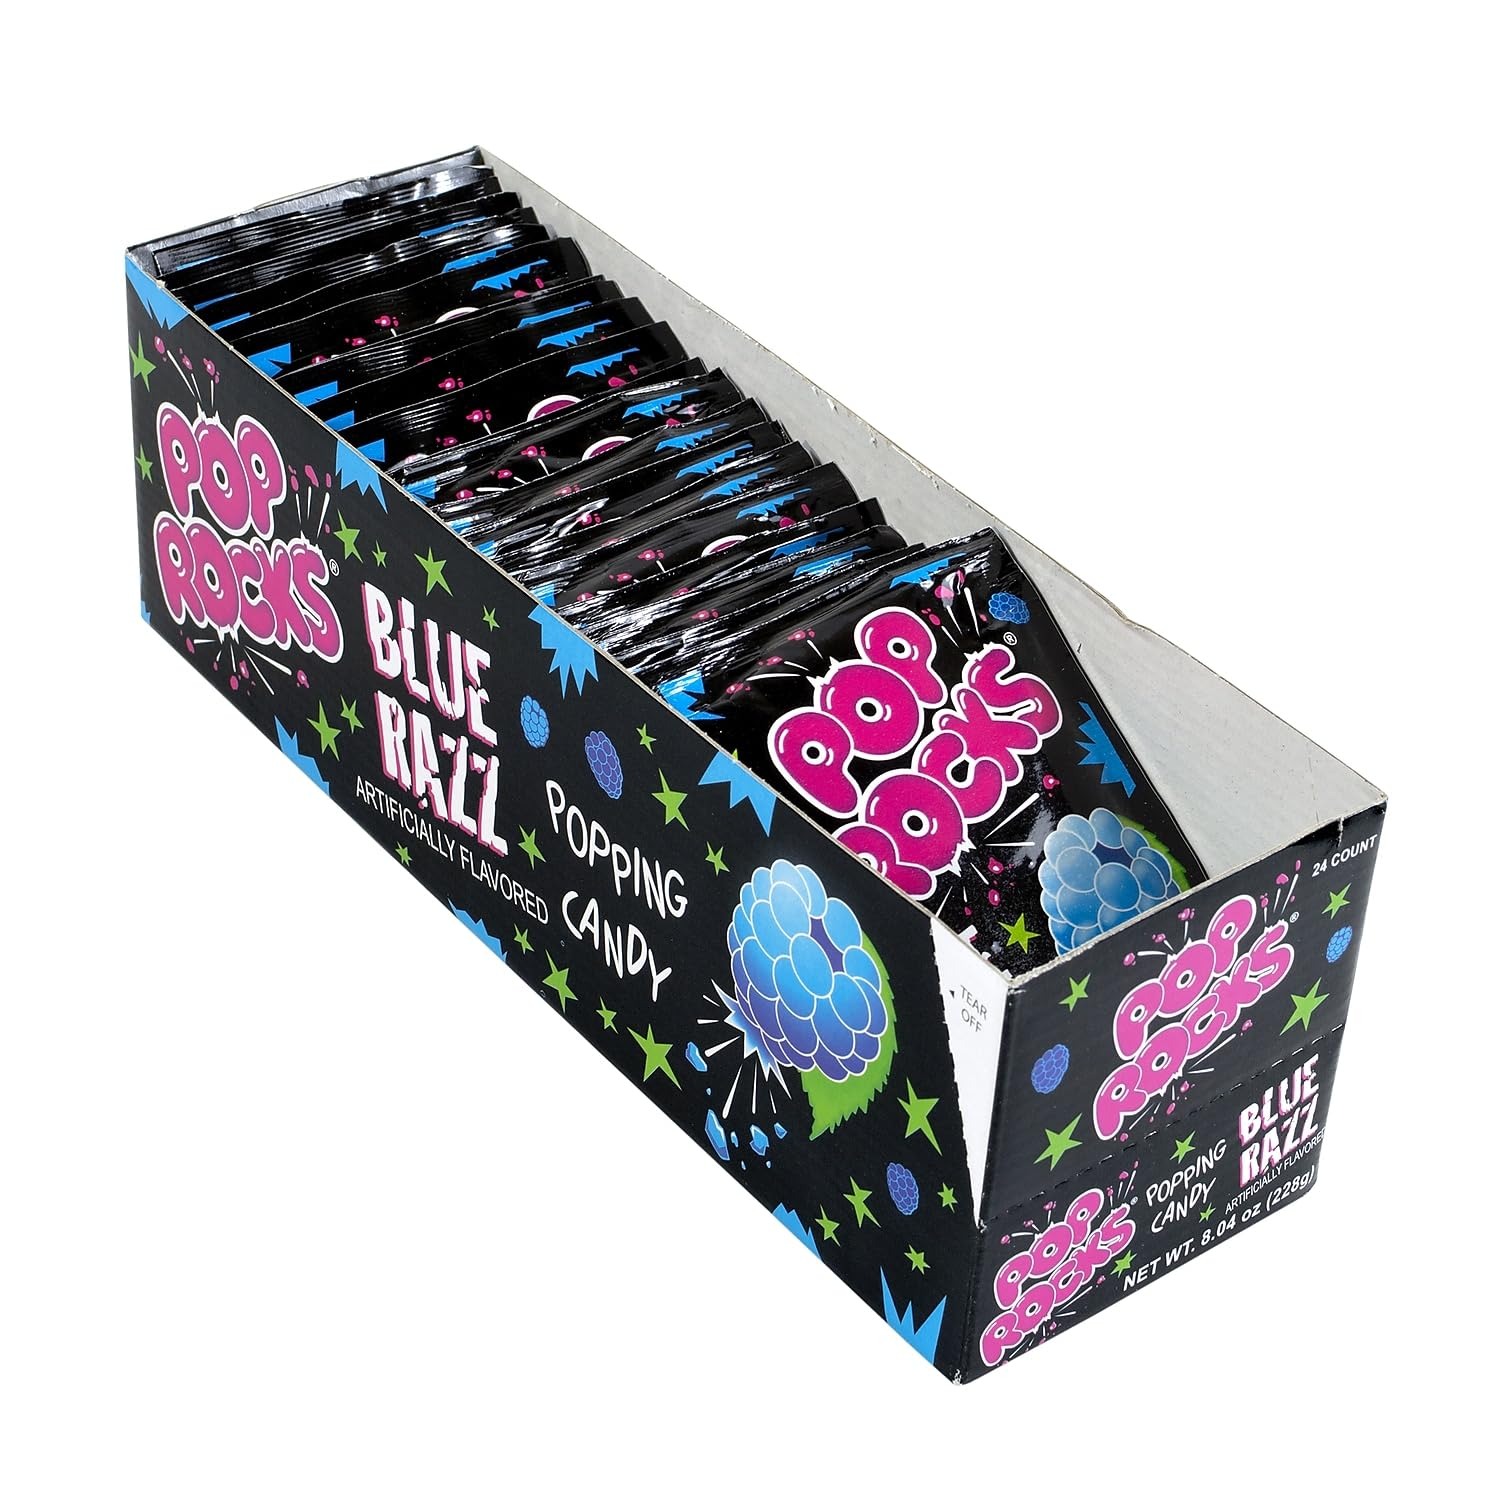
Item Name: Pop Rocks - Blue Razz, 24 count (8.4oz)
Bullet Point 1: Sold as 24/Box.
Bullet Point 2: Flavor: Blue Raspberry.
Bullet Point 3: Pack size is 0.33 oz..
Bullet Point 4: 24 packs per order.
Value: 7.92
Unit: Ounce

Price: 22.39